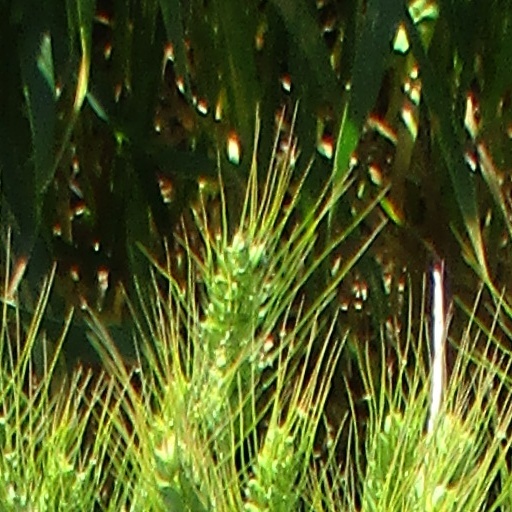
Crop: wheat